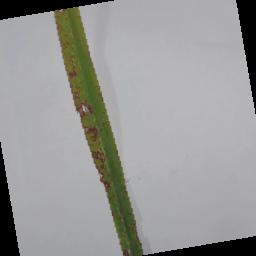
Label: Rice___Brown_Spot